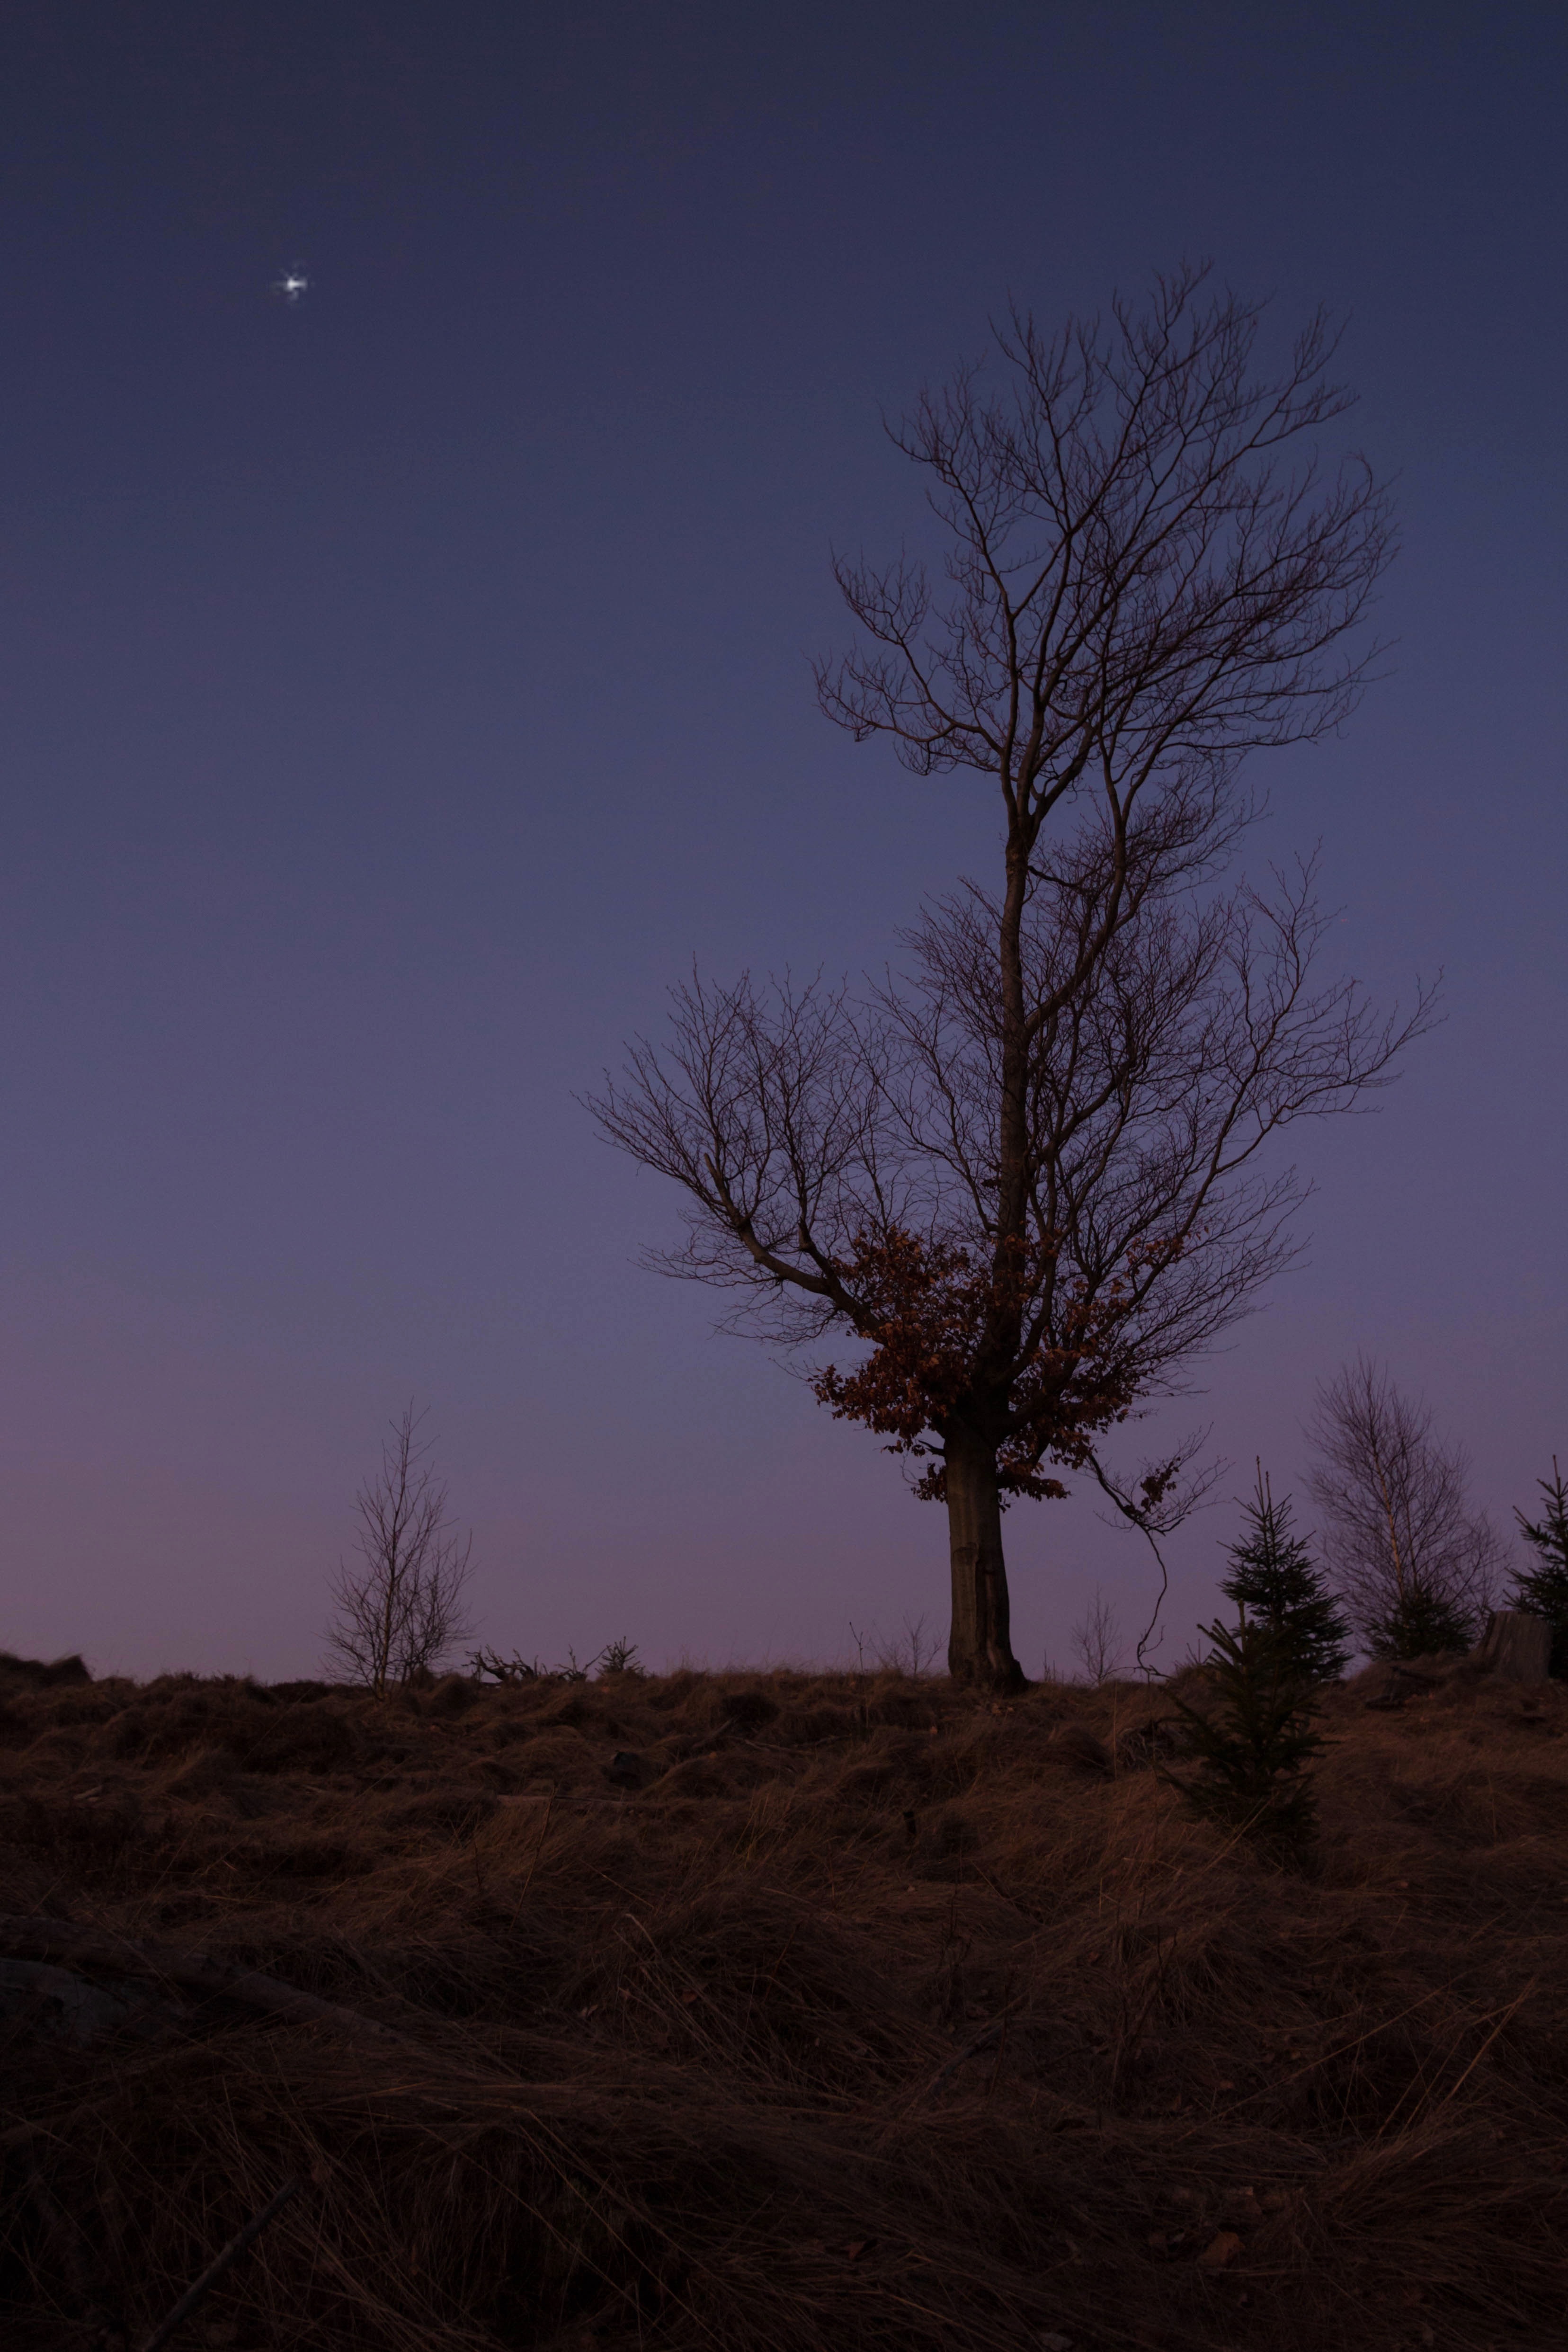
landscape, tree, nature, horizon, wilderness, branch, silhouette, mountain, cloud, plant, sky, sunrise, sunset, night, morning, hill, hour, dawn, atmosphere, dusk, evening, twilight, romance, romantic, soil, darkness, blue, savanna, beautiful, quiet, mood, abendstimmung, evening sky, blue hour, blaut ne, astronomical object, natural environment, atmospheric phenomenon, woody plant